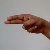
The image shows a hand gesture representing the letter 'H' in Indian Sign Language.